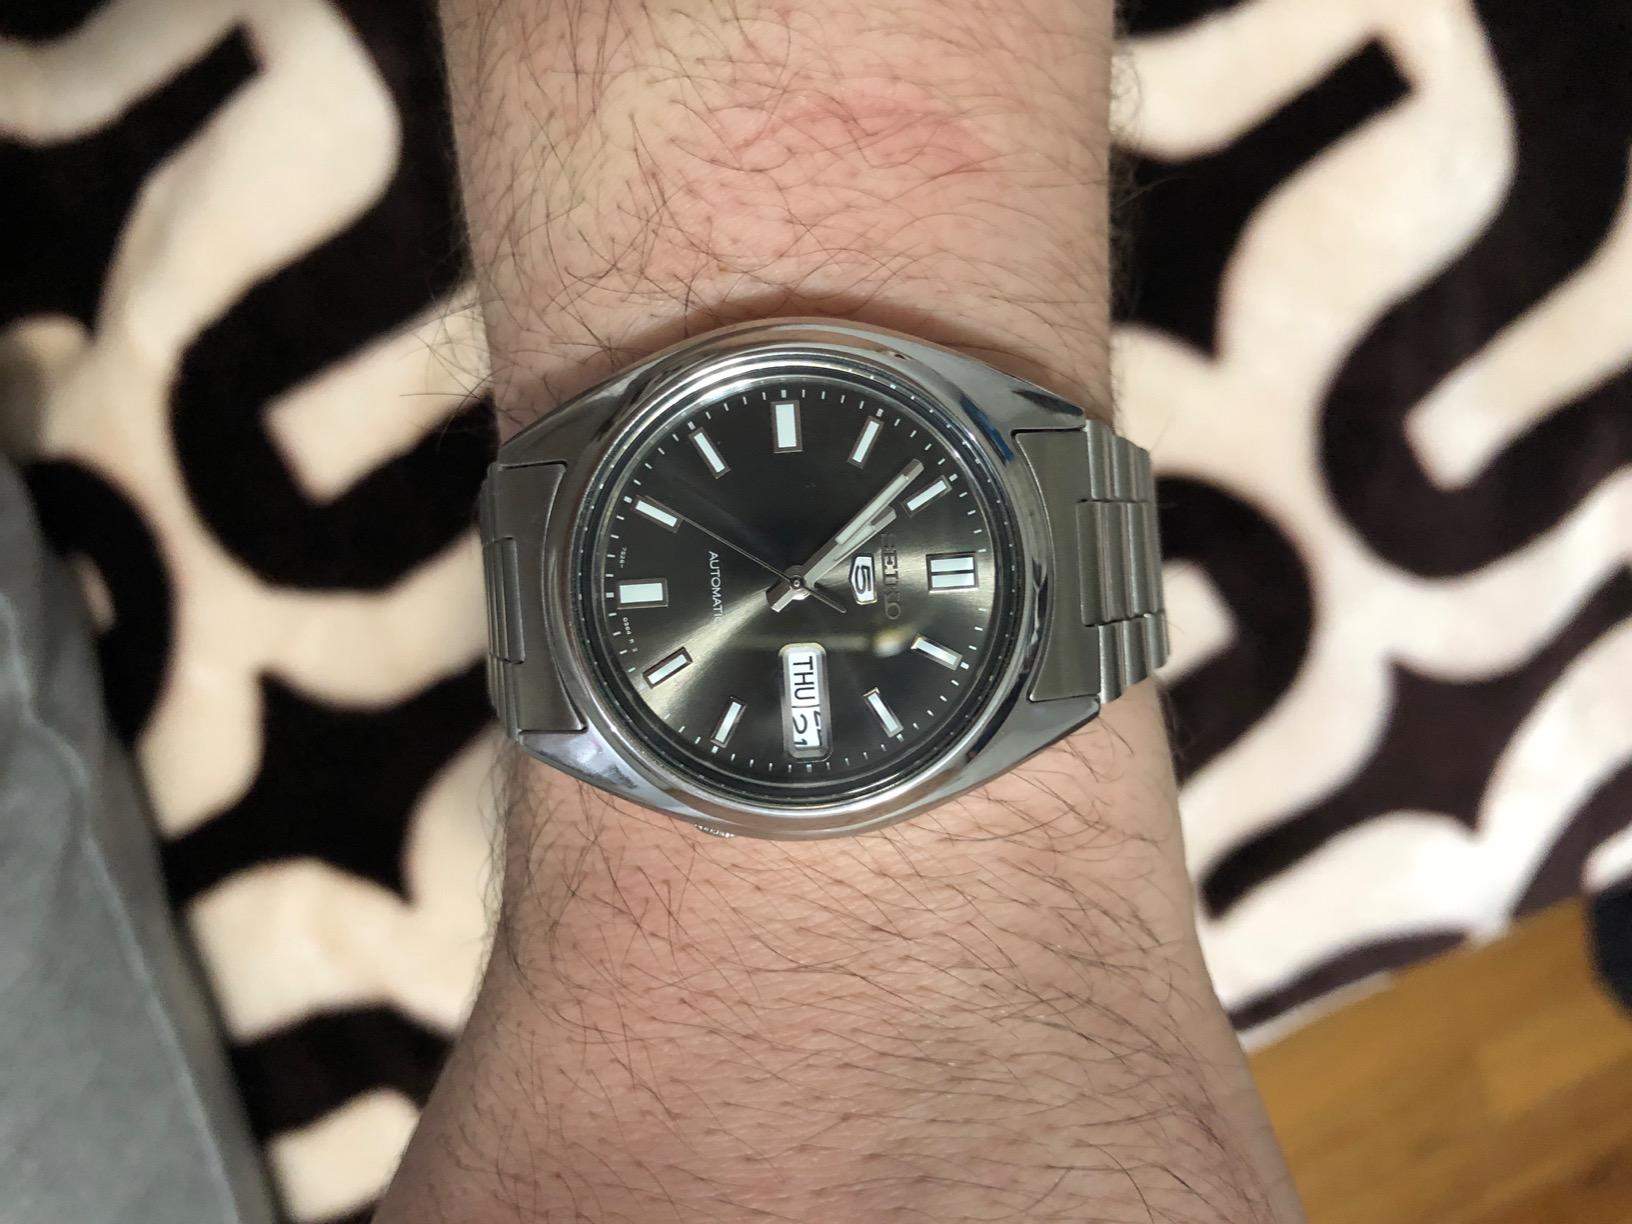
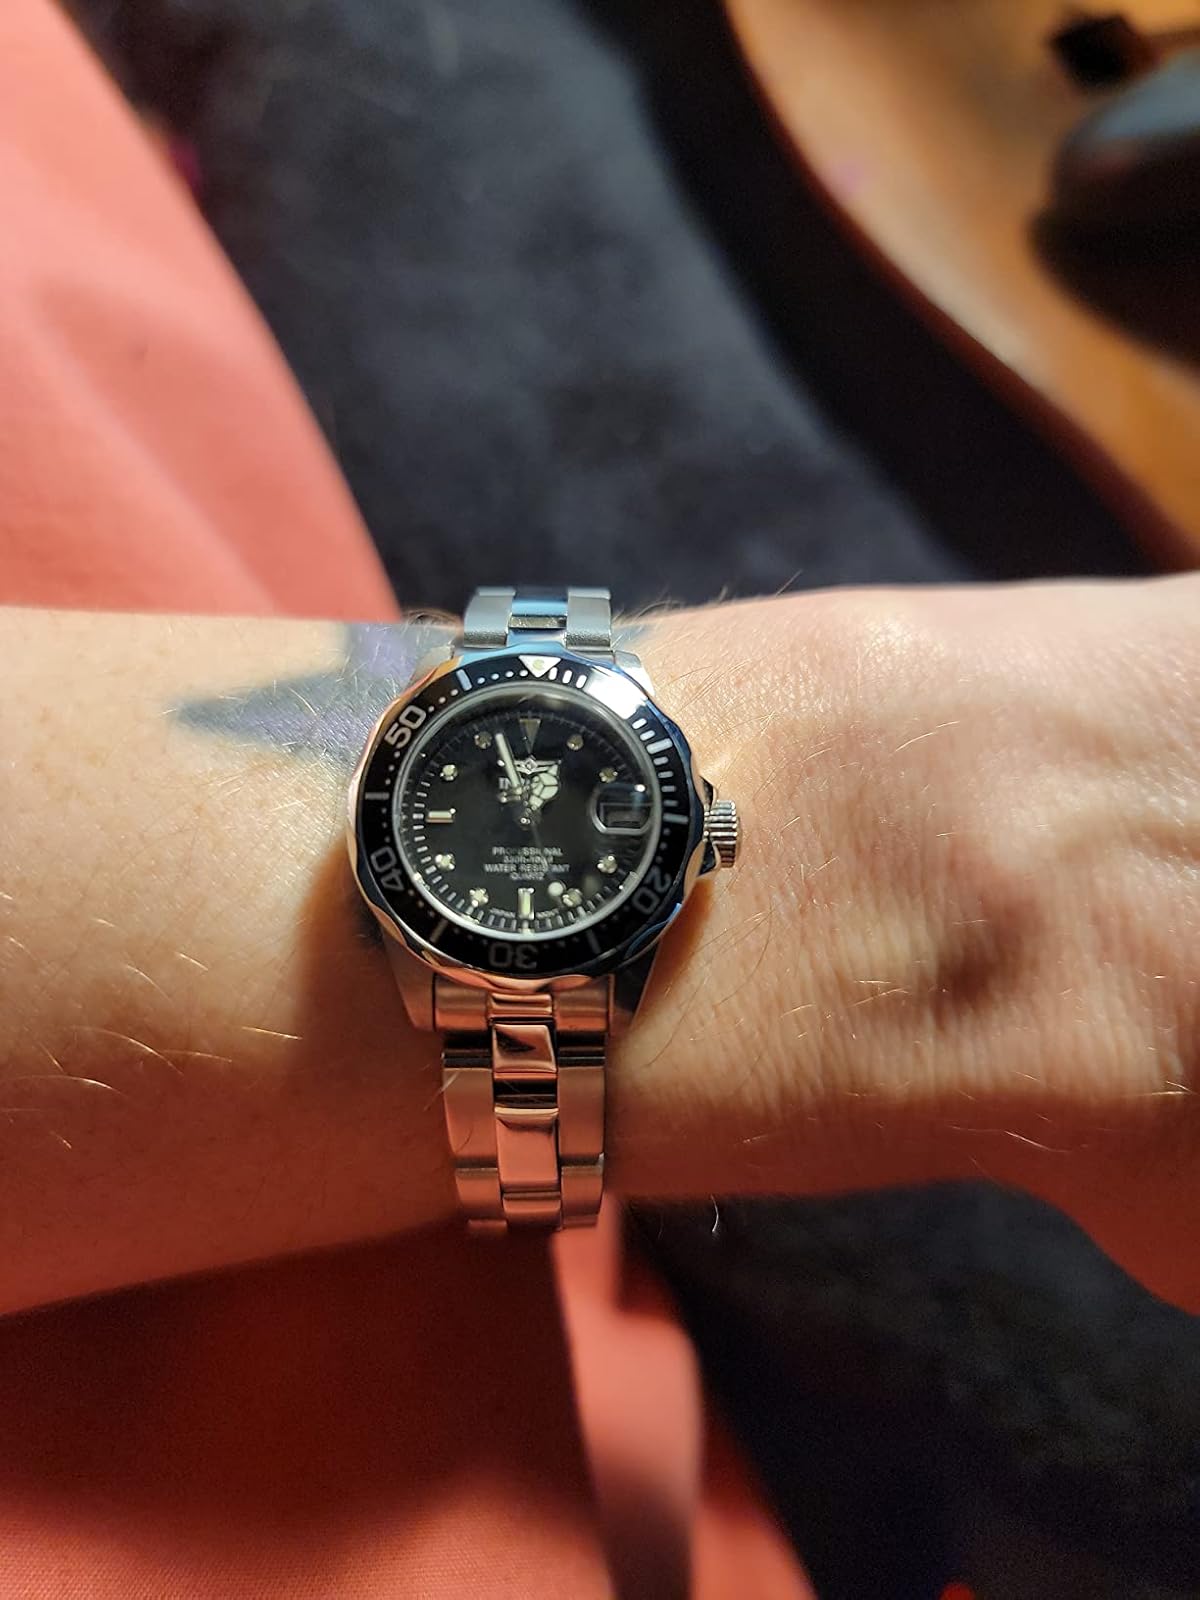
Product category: accessories_watch
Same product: no